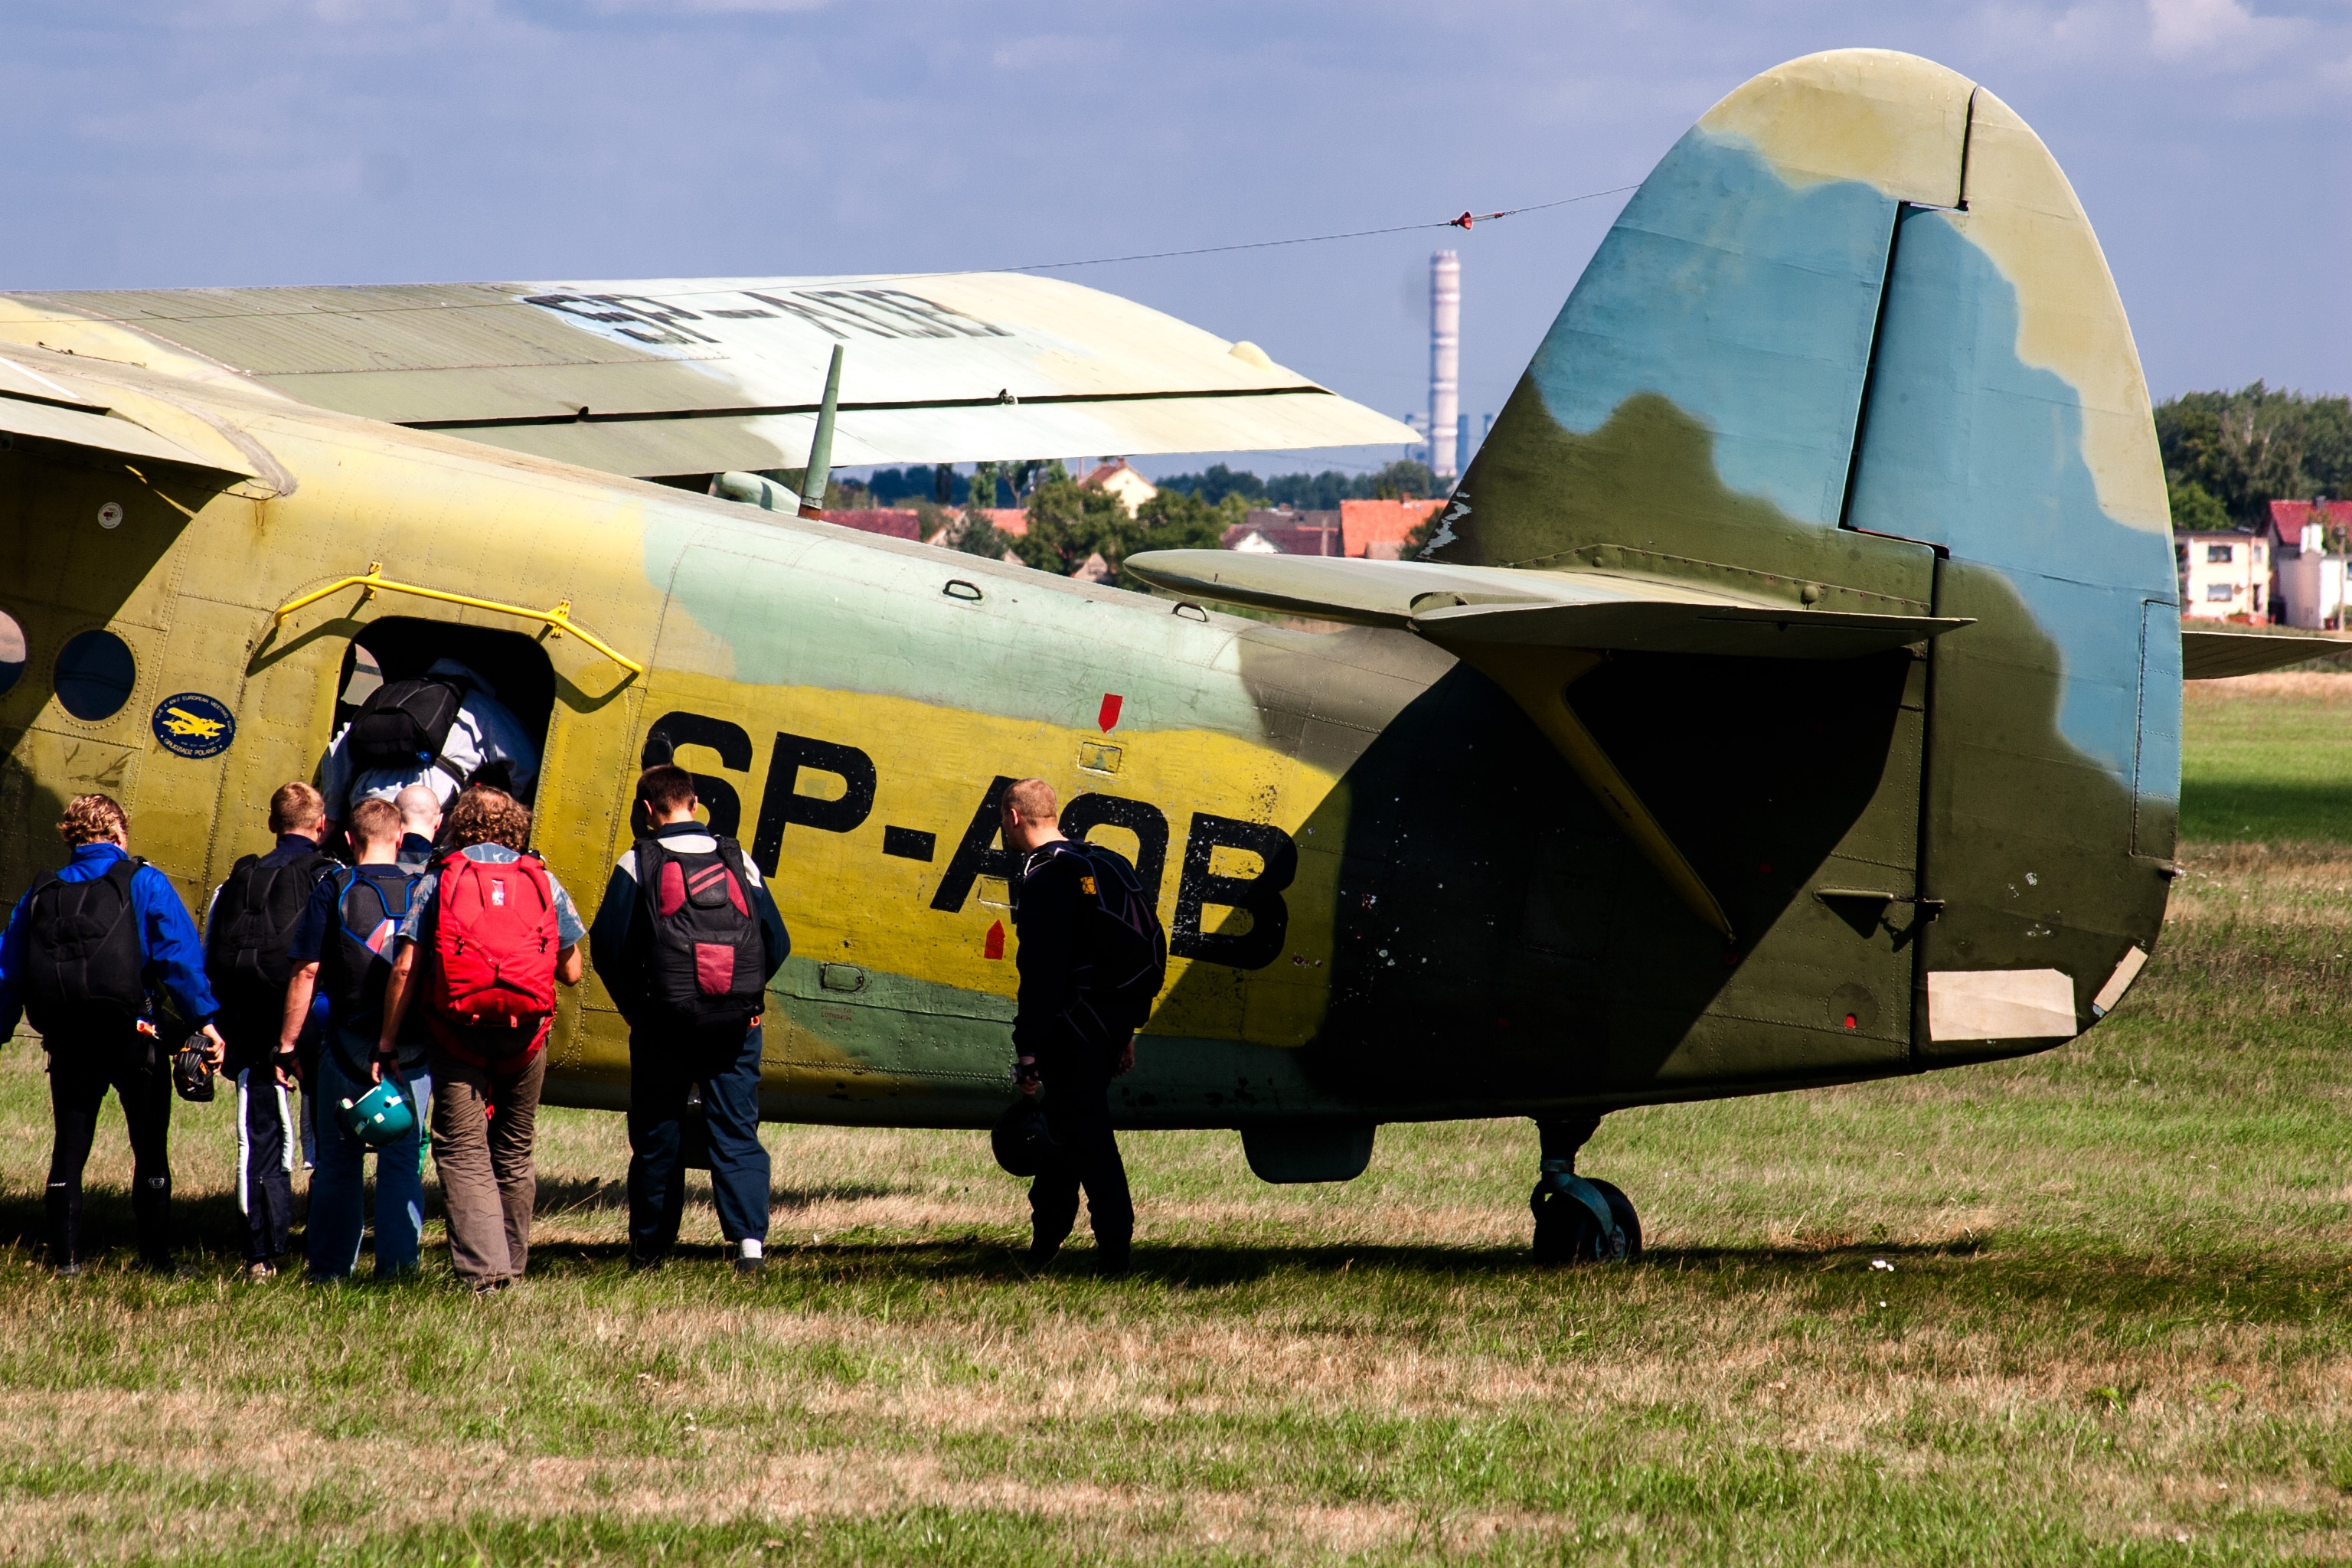
airplane, aircraft, vehicle, aviation, flight, propeller, bomber, biplane, parachutist, air show, double decker, air force, military aircraft, atmosphere of earth